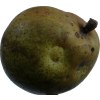
Label: pear